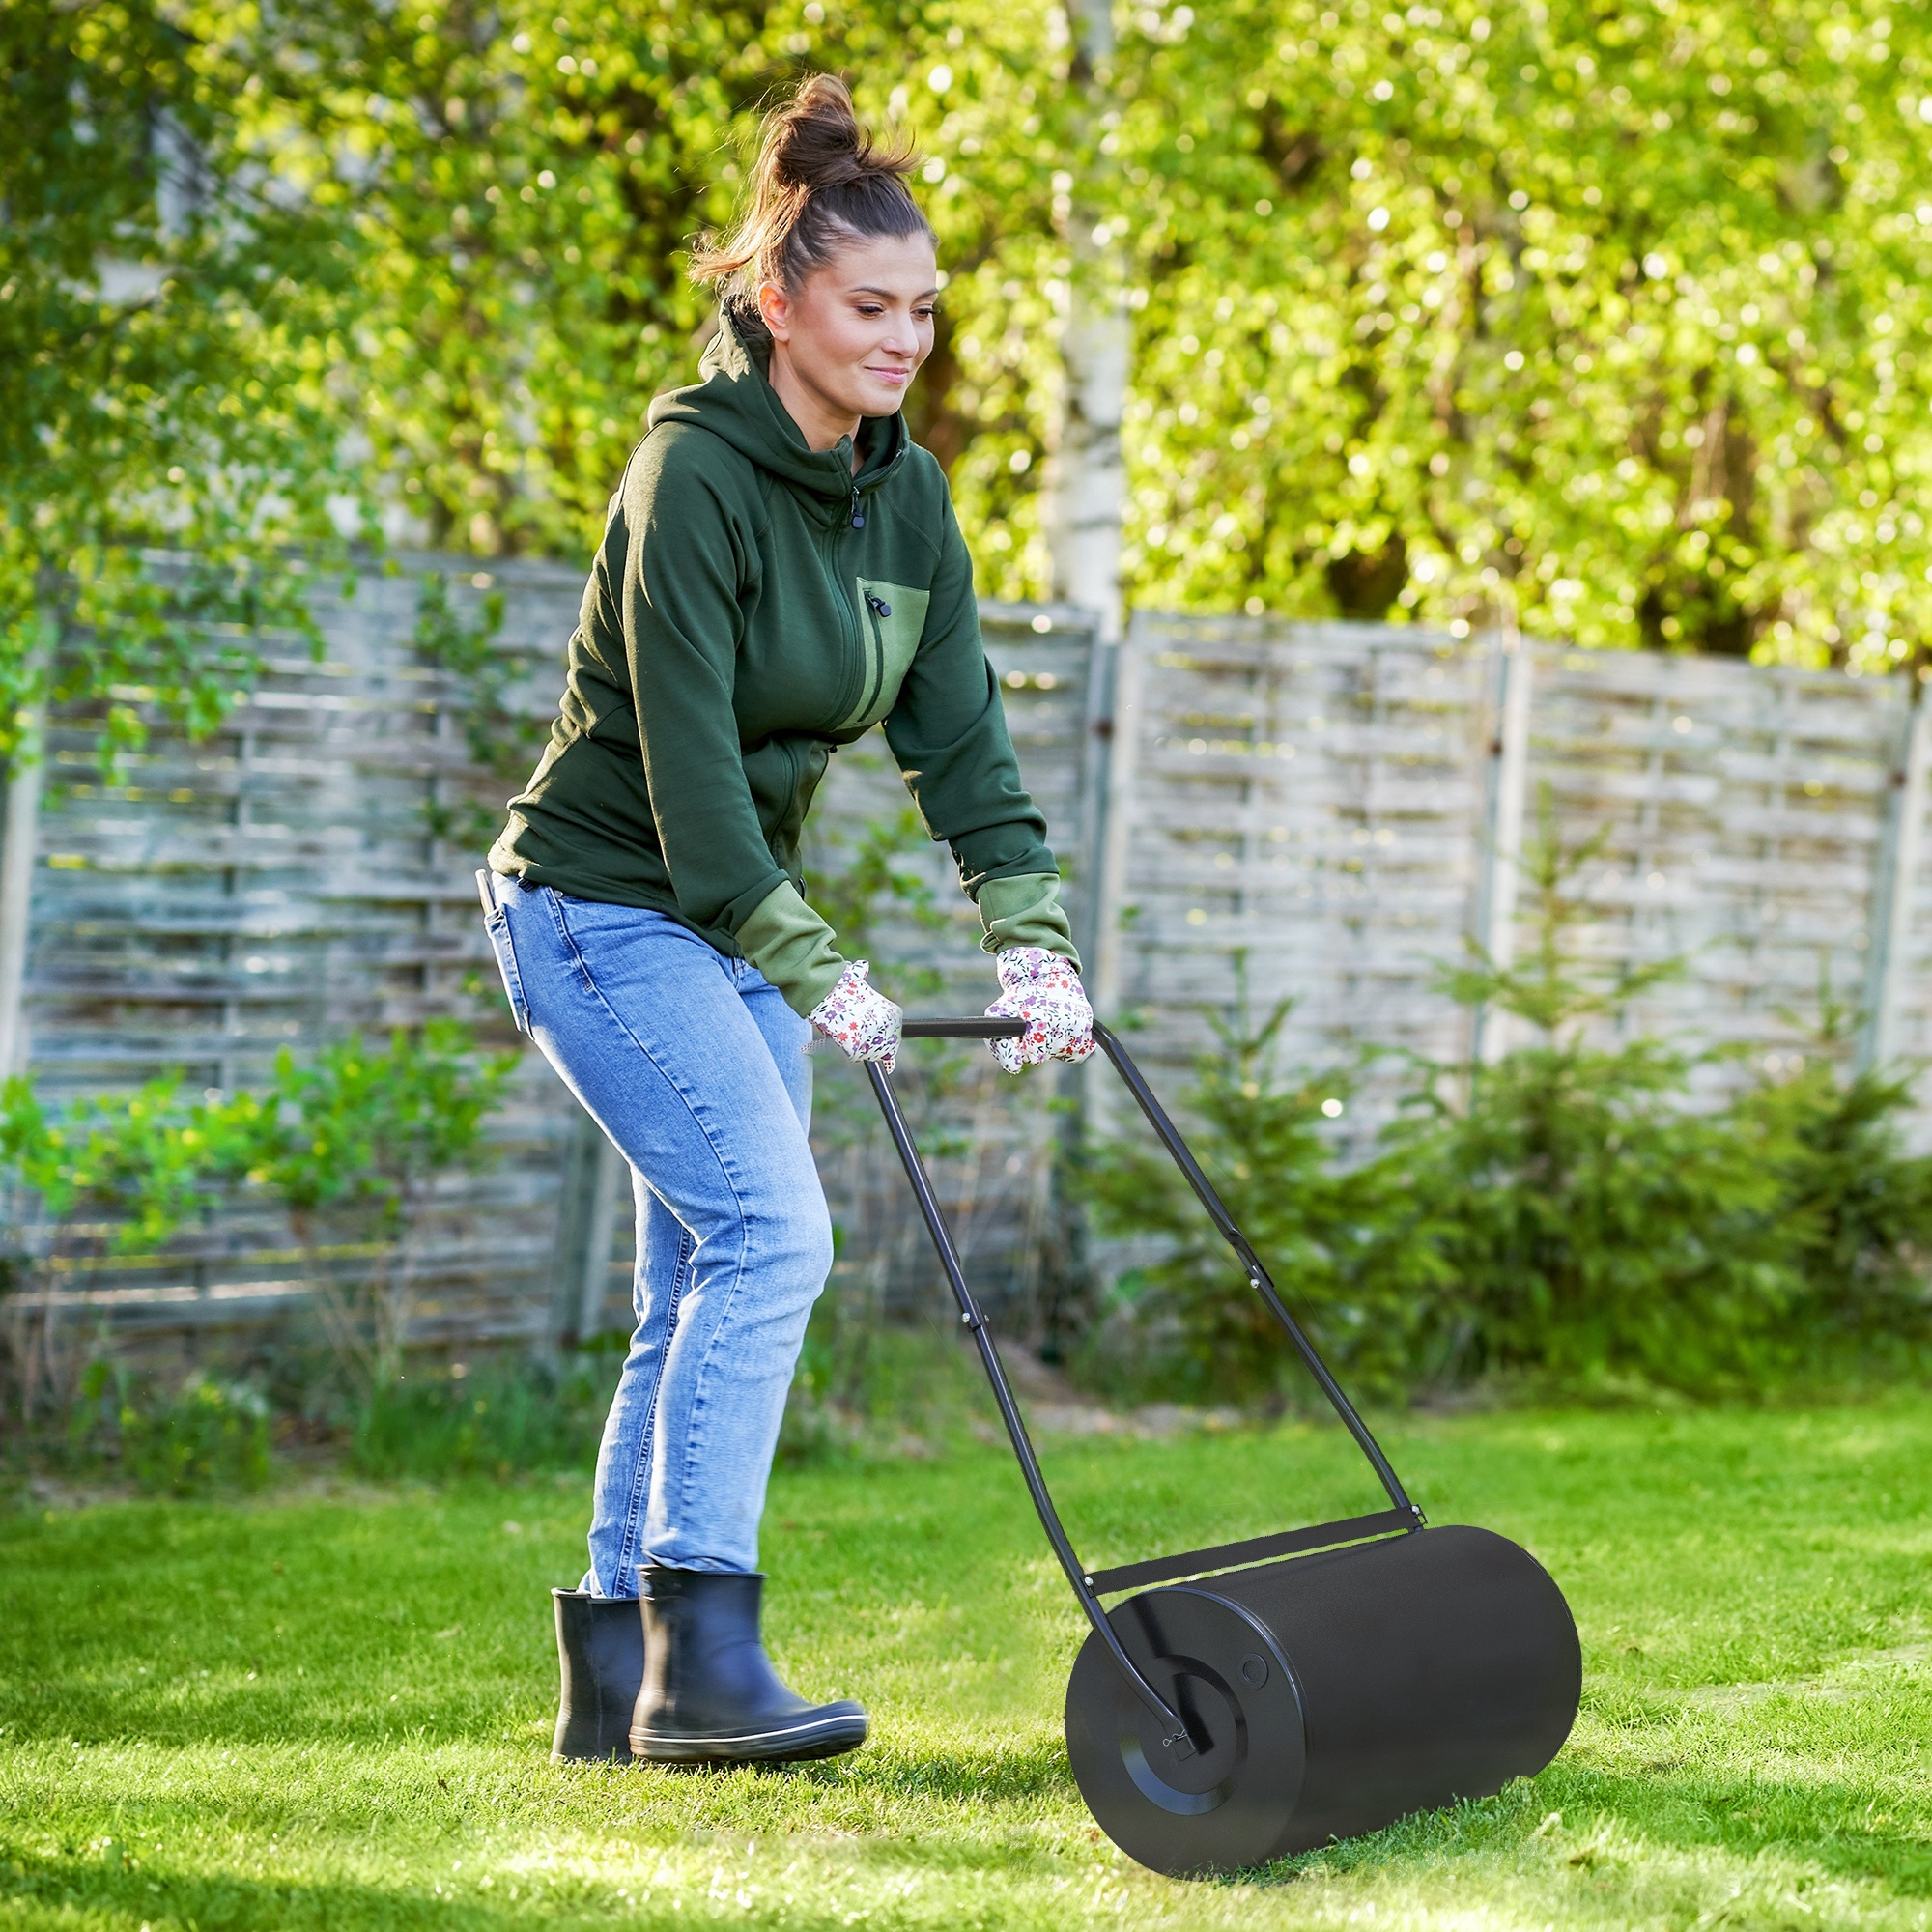
Heavy Duty Garden Lawn Roller Push Tow Water Sand Filled 46L Equipment Manual Push Rolling Drum
For an effective way flattening the top of your lawn after sowing seeds and more, look to this roller from . Made from high quality steel with a treated top coat, it won’t rust for prolonged use over the years. The middle is fillable up to 46 litres, meaning you can adjust how heavy you want it to roll. It also means it is easy to move when empty. Featuring a ‘U’ shaped handle for comfort when pushing and pulling, it will make flattening your lawn truly enjoyable. Features: Made from high quality steel with a top coat to stop rust, rot and peeling Comfortable ‘U’ shaped handle Can hold up to 46L in the roller with plug to fill it up easily Rounded edges for smooth, easy rolling Assembly required Specification: Item Name: Garden Roller Brand Name: Material: Steel Colour: Black Net Weight: 9.2kg Overall Dimension: 67Lx32Wx105H cm Roller Size: Φ32x57W cm Roller Capacity: 46L Flat Pack: YES Custom Label: 845-252
Brand: MH Star
Category: Home & Garden > Lawn & Garden > Gardening > Gardening Tools > Lawn Rollers